Huayi tu

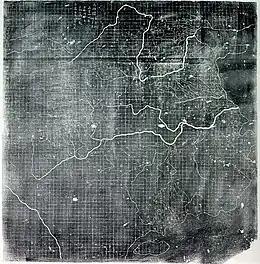
Rubbing of "Yuji Tu"

The map of China is surrounded by blocks of texts, which references back to the Tang dynasty map of Jia Dan (scholar and cartographer) called "Hainei Huayi Tu" (Map of China and the Barbarian Countries within the Seas) presented to Emperor Dezong of Tang in 801. The later "Huayi Tu" map covers China during the Jin and Southern Song dynasty. The texts arranged around the edges of the map provides information from historical and other sources briefly explaining markers such as the Great Wall, the size of the empire, brief descriptions of Korea, Japan and other foreign states as well as lists of the states to the south and west of China.